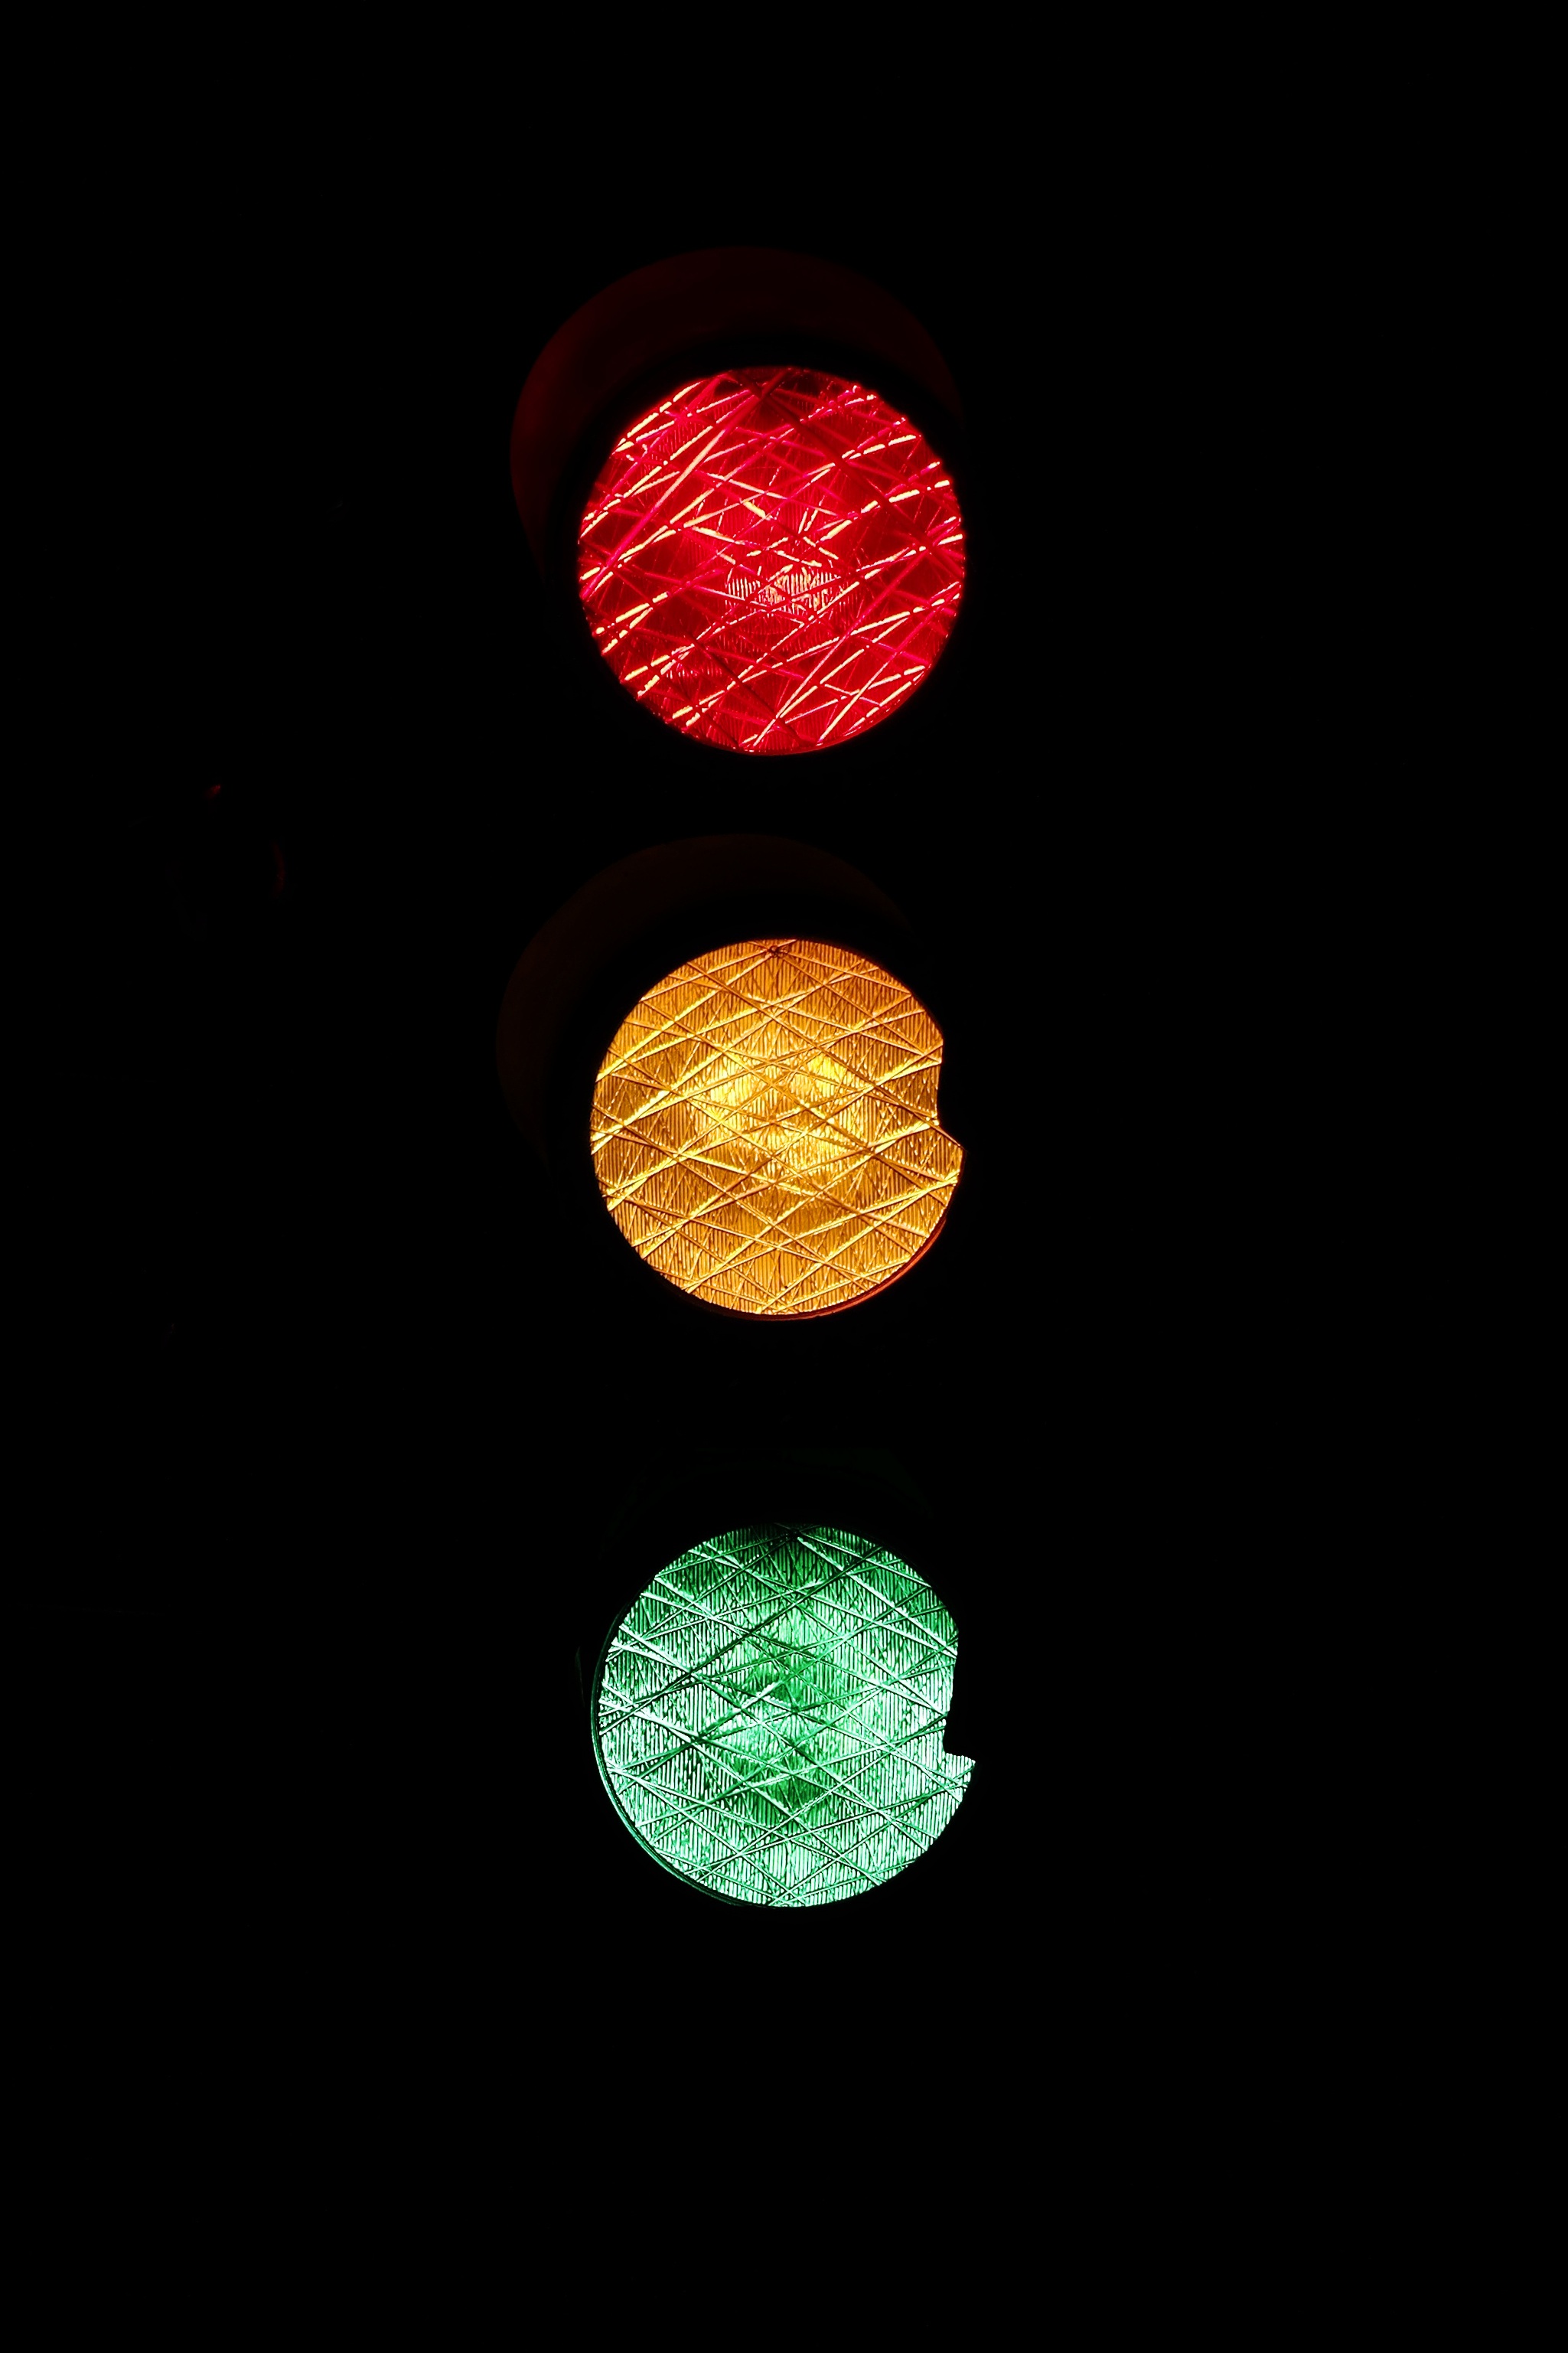
light, road, green, red, beacon, yellow, lighting, circle, road sign, sphere, wait, paradox, caution, organ, attention, go, unreal, absurdity, rules, absurd, traffic lights, light signal, nonsense, abnormal, regulate, rules of the road, traffic signal, astronomical object, opposition, toggle, traffic light signal, unrealistic, confusing